Battlestar Galactica Online

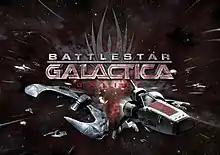

Battlestar Galactica Online was a browser-based massively multiplayer online game (MMO) loosely based on the 2004 television series "Battlestar Galactica". Released in open beta on February 8, 2011, it was developed by Bigpoint Games and Artplant using the Unity game engine for the game client in the browser. The game server was written in Erlang. In less than three months of release, the game surpassed two million registered users.